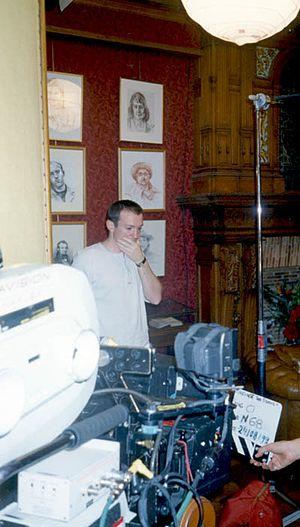
en pleins tournage de ""Le sens des affaires"""
Le Sens des affaires est un film français réalisé par Guy-Philippe Bertin, sorti en 2000.